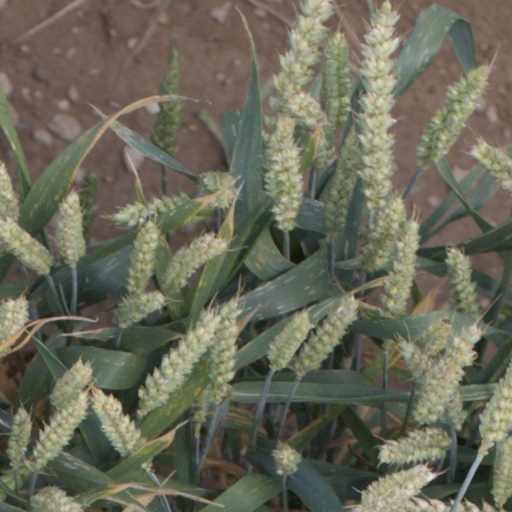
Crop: wheat